William Cooper's Town

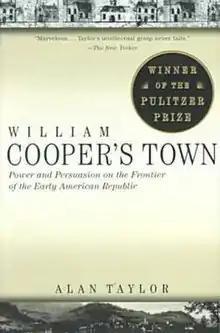

William Cooper's Town: Power and Persuasion on the Frontier of the Early American Republic is a history book written by American historian Alan Taylor, published by Vintage in August 1996. It profiles the life of William Cooper, father of novelist James Fenimore Cooper, on the frontier of upstate New York. The book won the 1996 Pulitzer Prize for History.